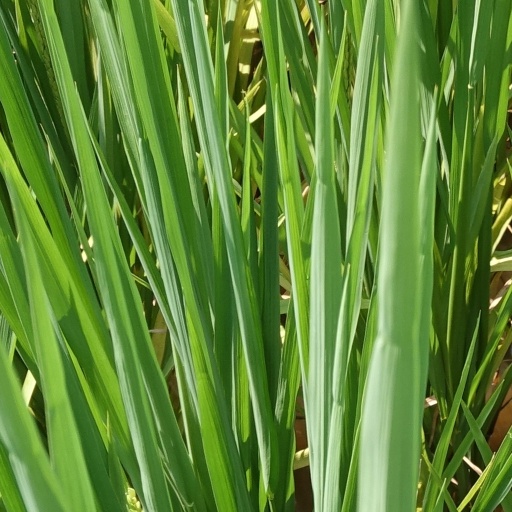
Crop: rice